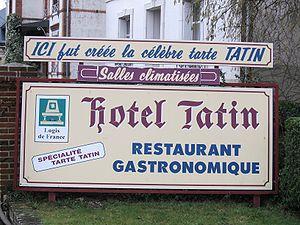
Hôtel-restaurant Tatin, Lamotte-Beuvron, Loir-et-Cher, France